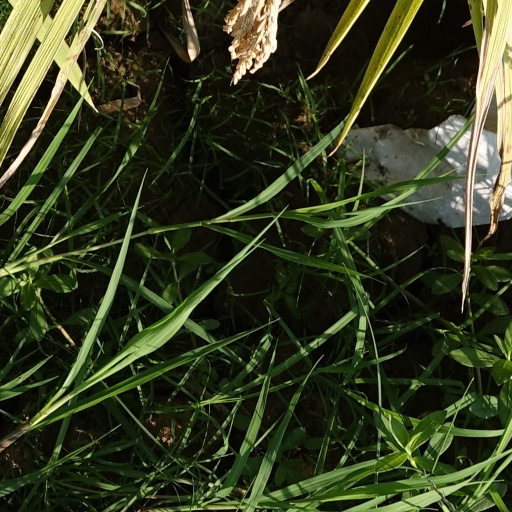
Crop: rice